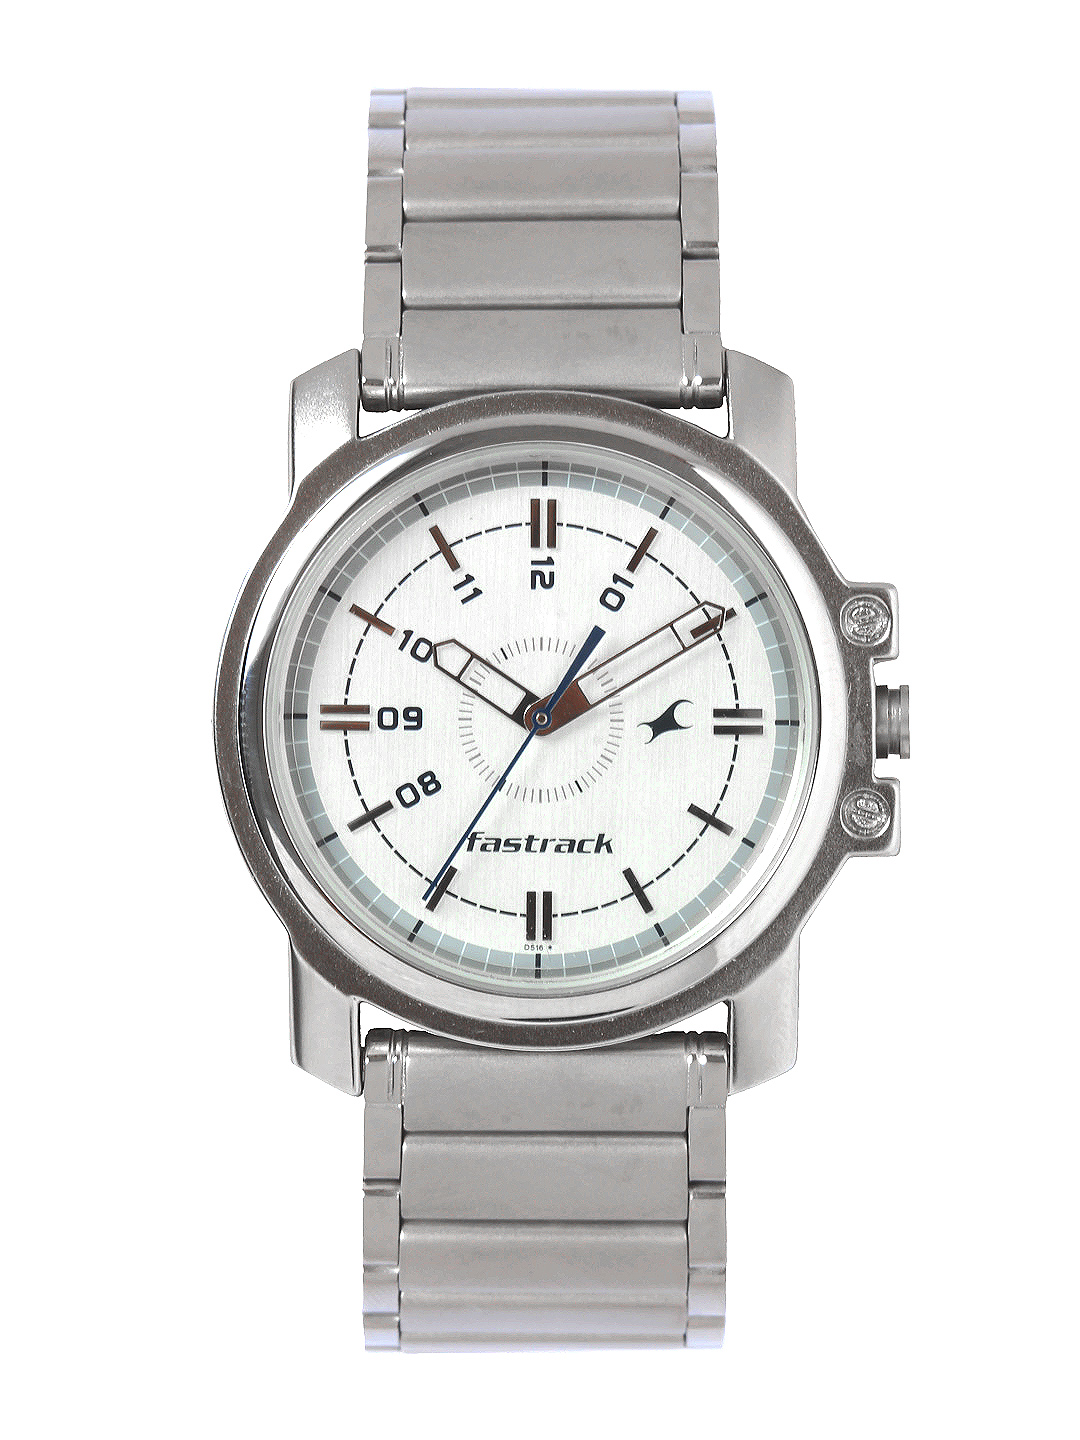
Fastrack Men White Dial Watch NB3039SM01
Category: Accessories / Watches / Watches
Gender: Men
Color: White
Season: Winter 2016
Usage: Casual